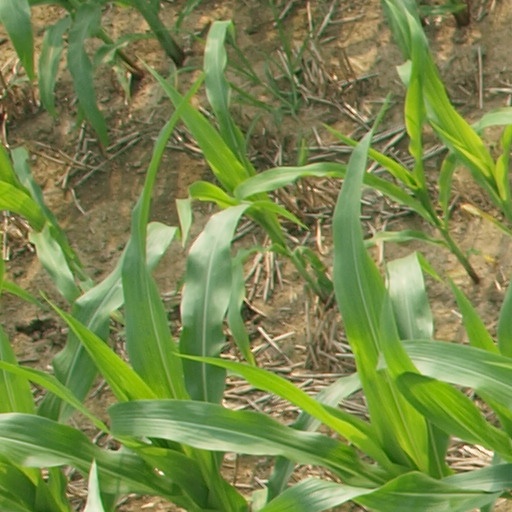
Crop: maize; corn